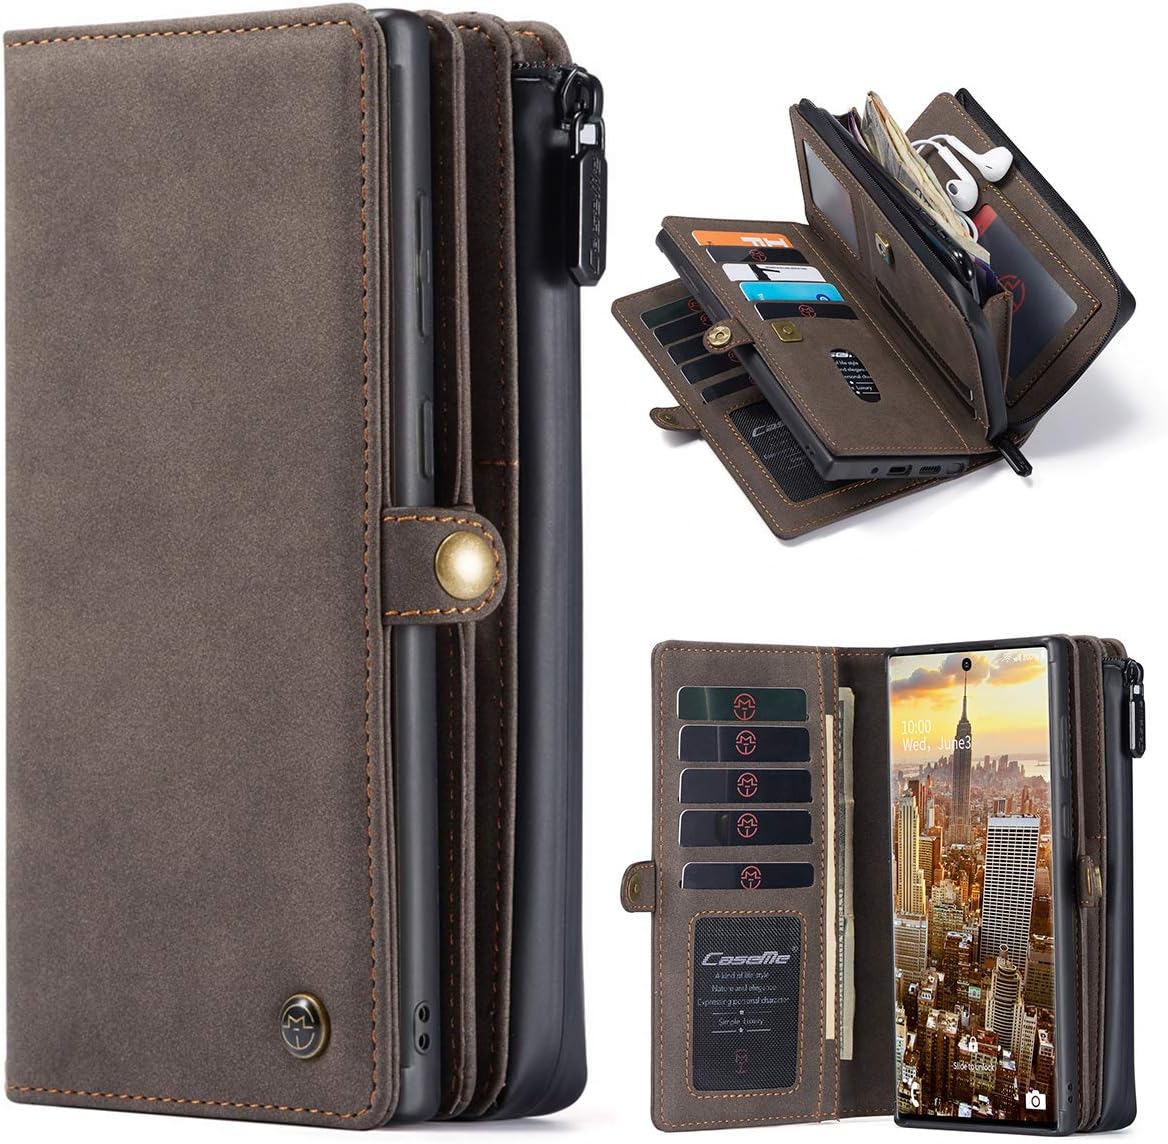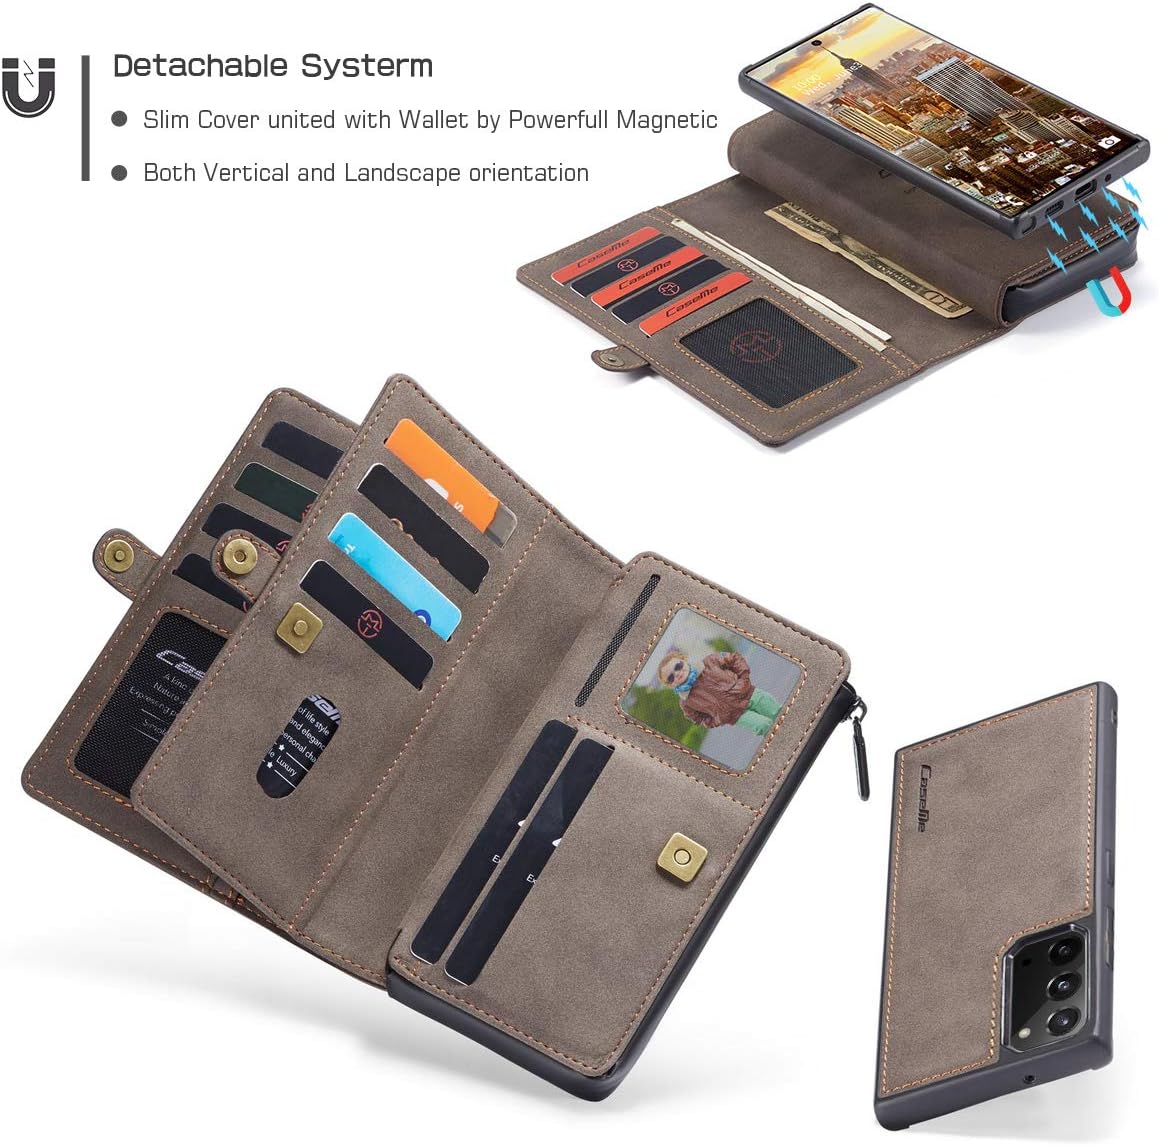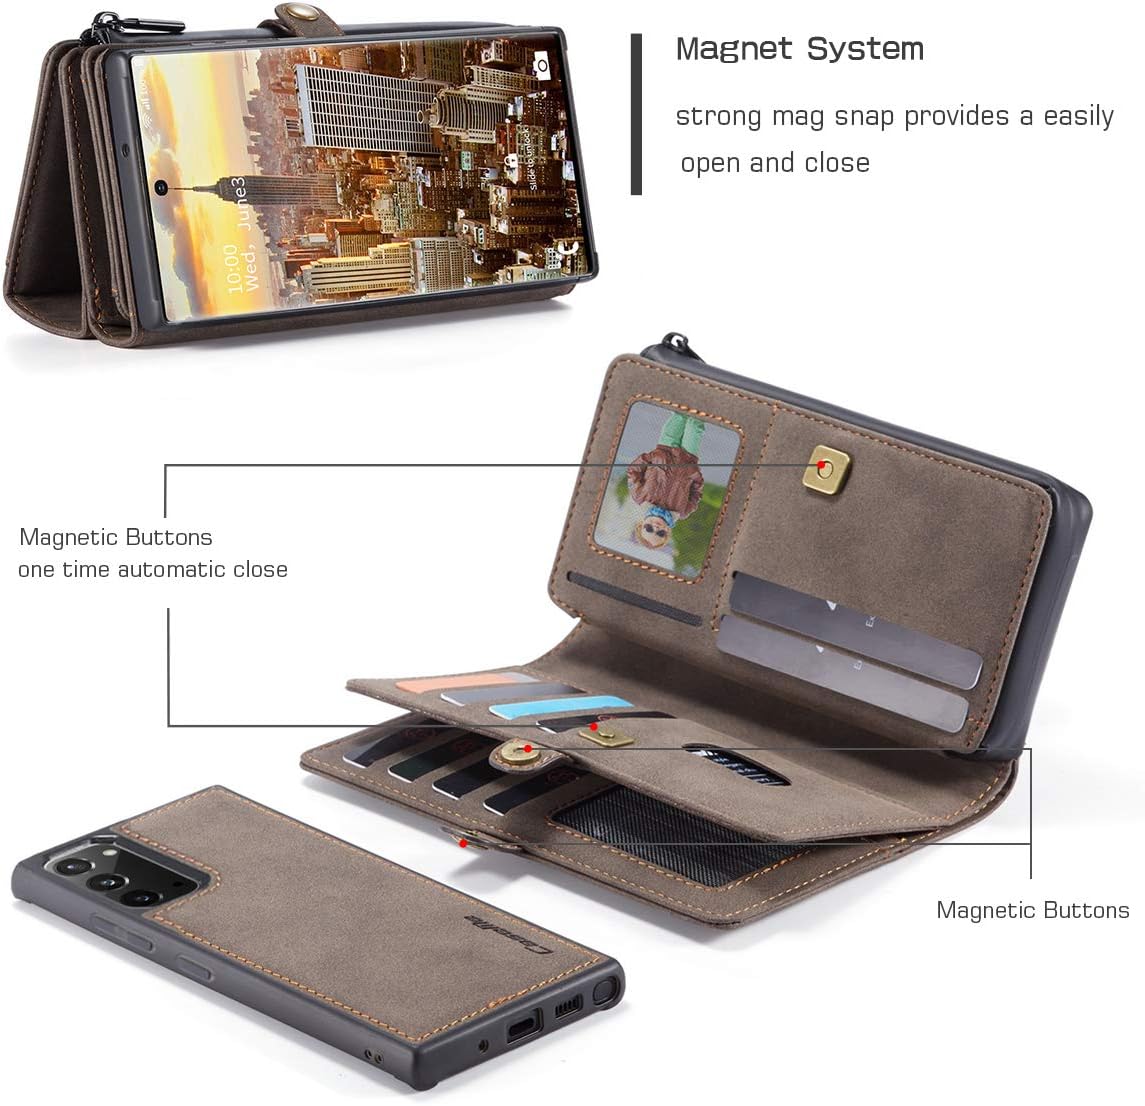
HAII Galaxy Note 20 Wallet Case,Multi-Functional Leather Purse Flip Cover Zipper Wallet Case with Card Slots & Detachable Magnetic Phone Case for Samsung Galaxy Note 20 5G (Coffee)
Category: Cell Phones & Accessories
Multi-Functional PU Leather Purse Flip Cover Zip Wallet Case: Not just a regular protective phone case, but also a zippered wallet and compartment for storing your 17 important cards (debit cards, credit cards, business cards and driving license). Simplify your pockets and life. High quality Material Design & soft PC TPU rubber bumper brings you a comfortable touch feel. Strong magnetic clasp,Magnetic clasps make your essential cards safety and security. It will not pop open automatically The stand can be converted a comfortable angle for Face time, video watching. Making your hands-free. Precise cutouts for easy access to all ports, camera and speaker, side button without removing the case. All around covering design offer a better protection with your device. Anti-scratch,shockproof and heavy duty protection for Samsung Galaxy Note 20 5G 6.9 inch (2020 Releas)
Features: Professional Removable Wallet Design:for Samsung Galaxy Note 20 5G (6.9 inch) released in 2020. | Zipper closure ensures all your cards,money and personal staffs stay inside securely;snap-on button above the case to provide double safety. | Multi-Functional Zipper Wallet and Phone Case, you a comfortable touch feel,2-in-1 Detachable Design,Magnetic Suction Shell Separation,More Convenient To Answer The Phone. | Provides excellent protection and prevents scratches,finger print,dirt and daily wear and tear from accumulating.Easy access to all ports and controls,they look stylish and feel nature and soft. | This wallet Folio Can Store Up To 17 Credit Cards Including Two ID Picture Slot,3 Pocket for Cash,1 Zipper Pocket Coins,Smart Design allows you to easily flip the inner holder to access all your cards conveniently.